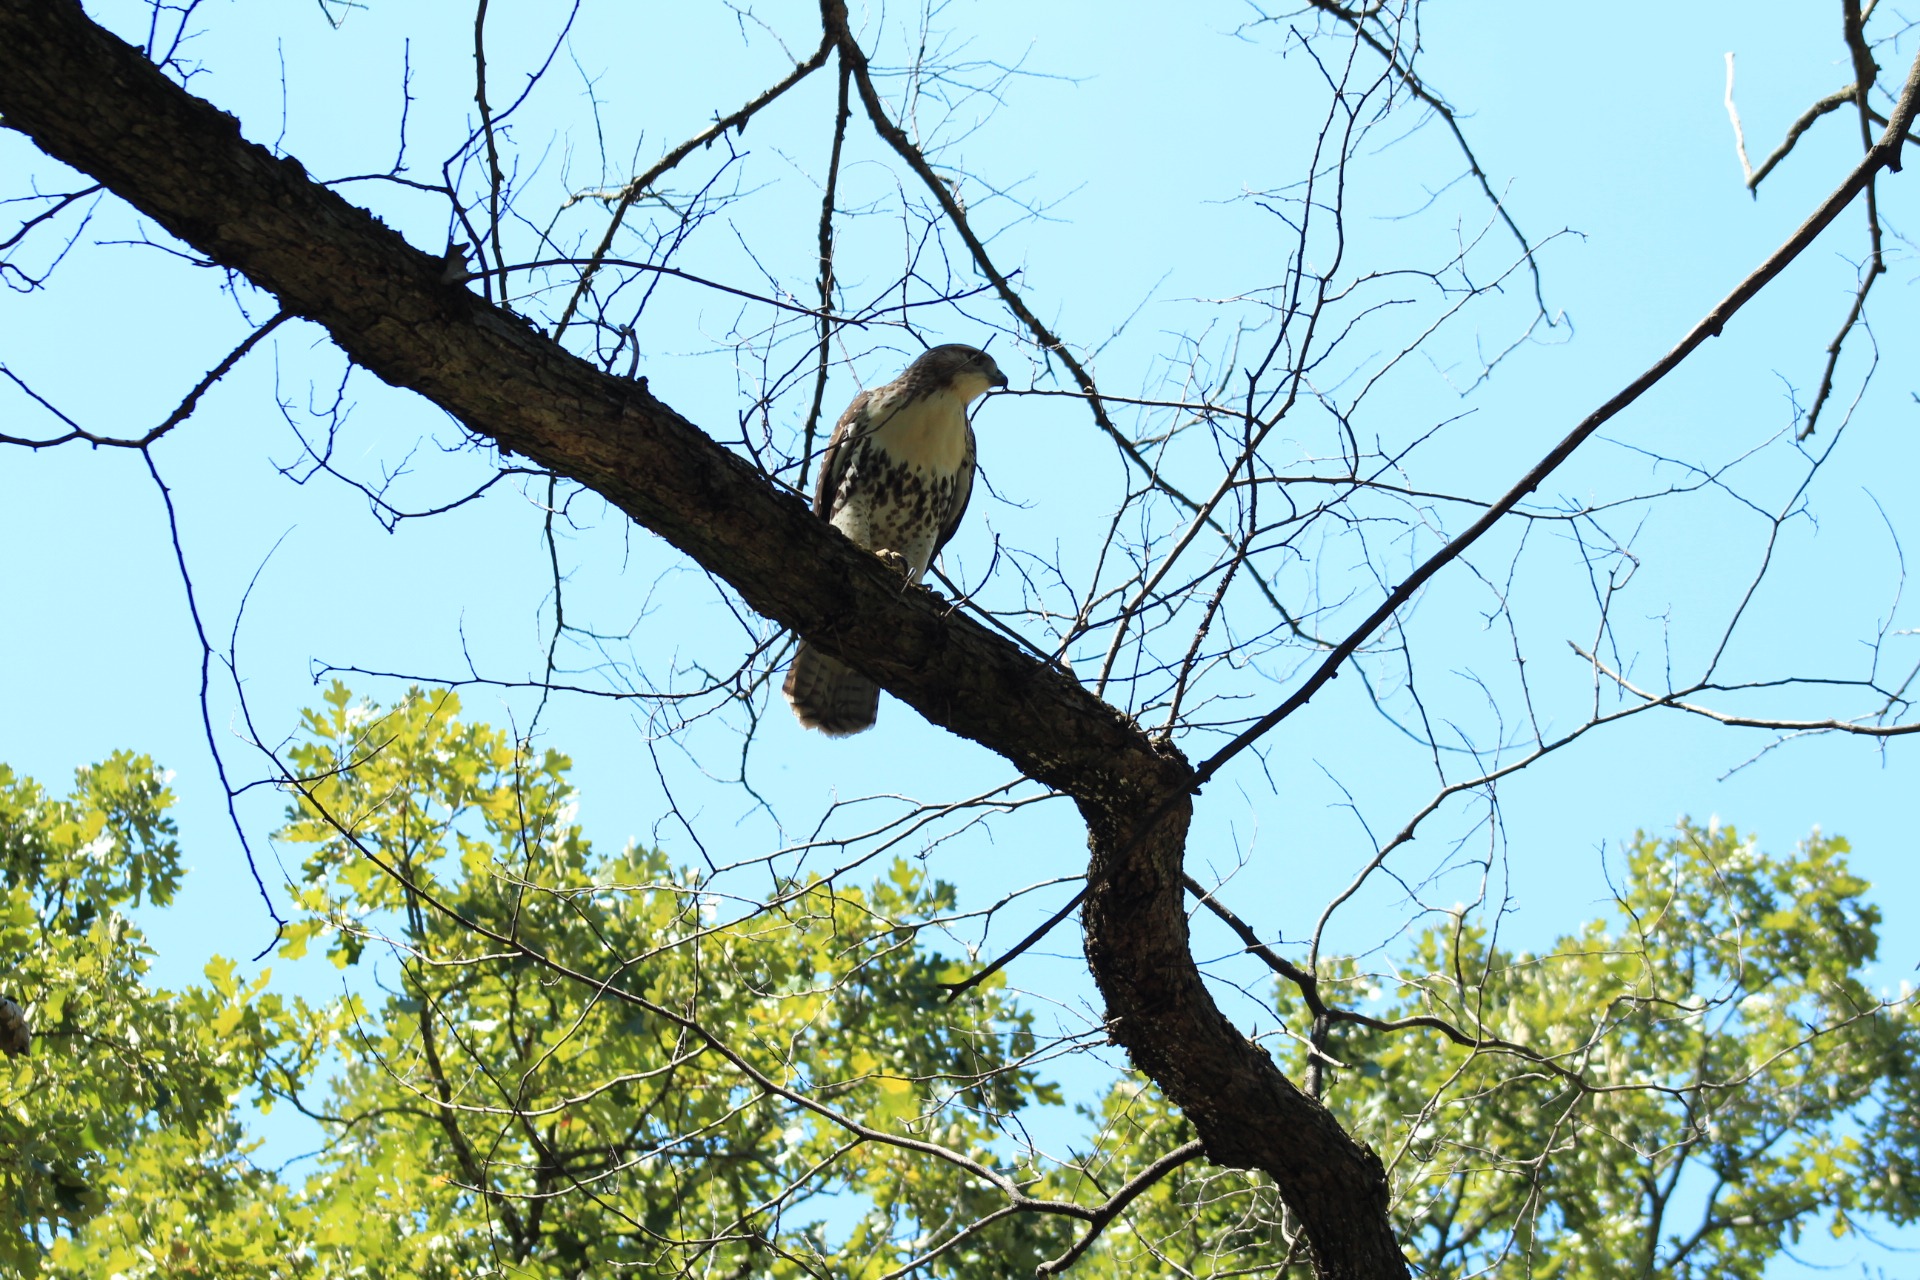
tree, nature, branch, bird, animal, wildlife, hawk, chicken, fauna, outdoors, feathers, woody plant, perching bird